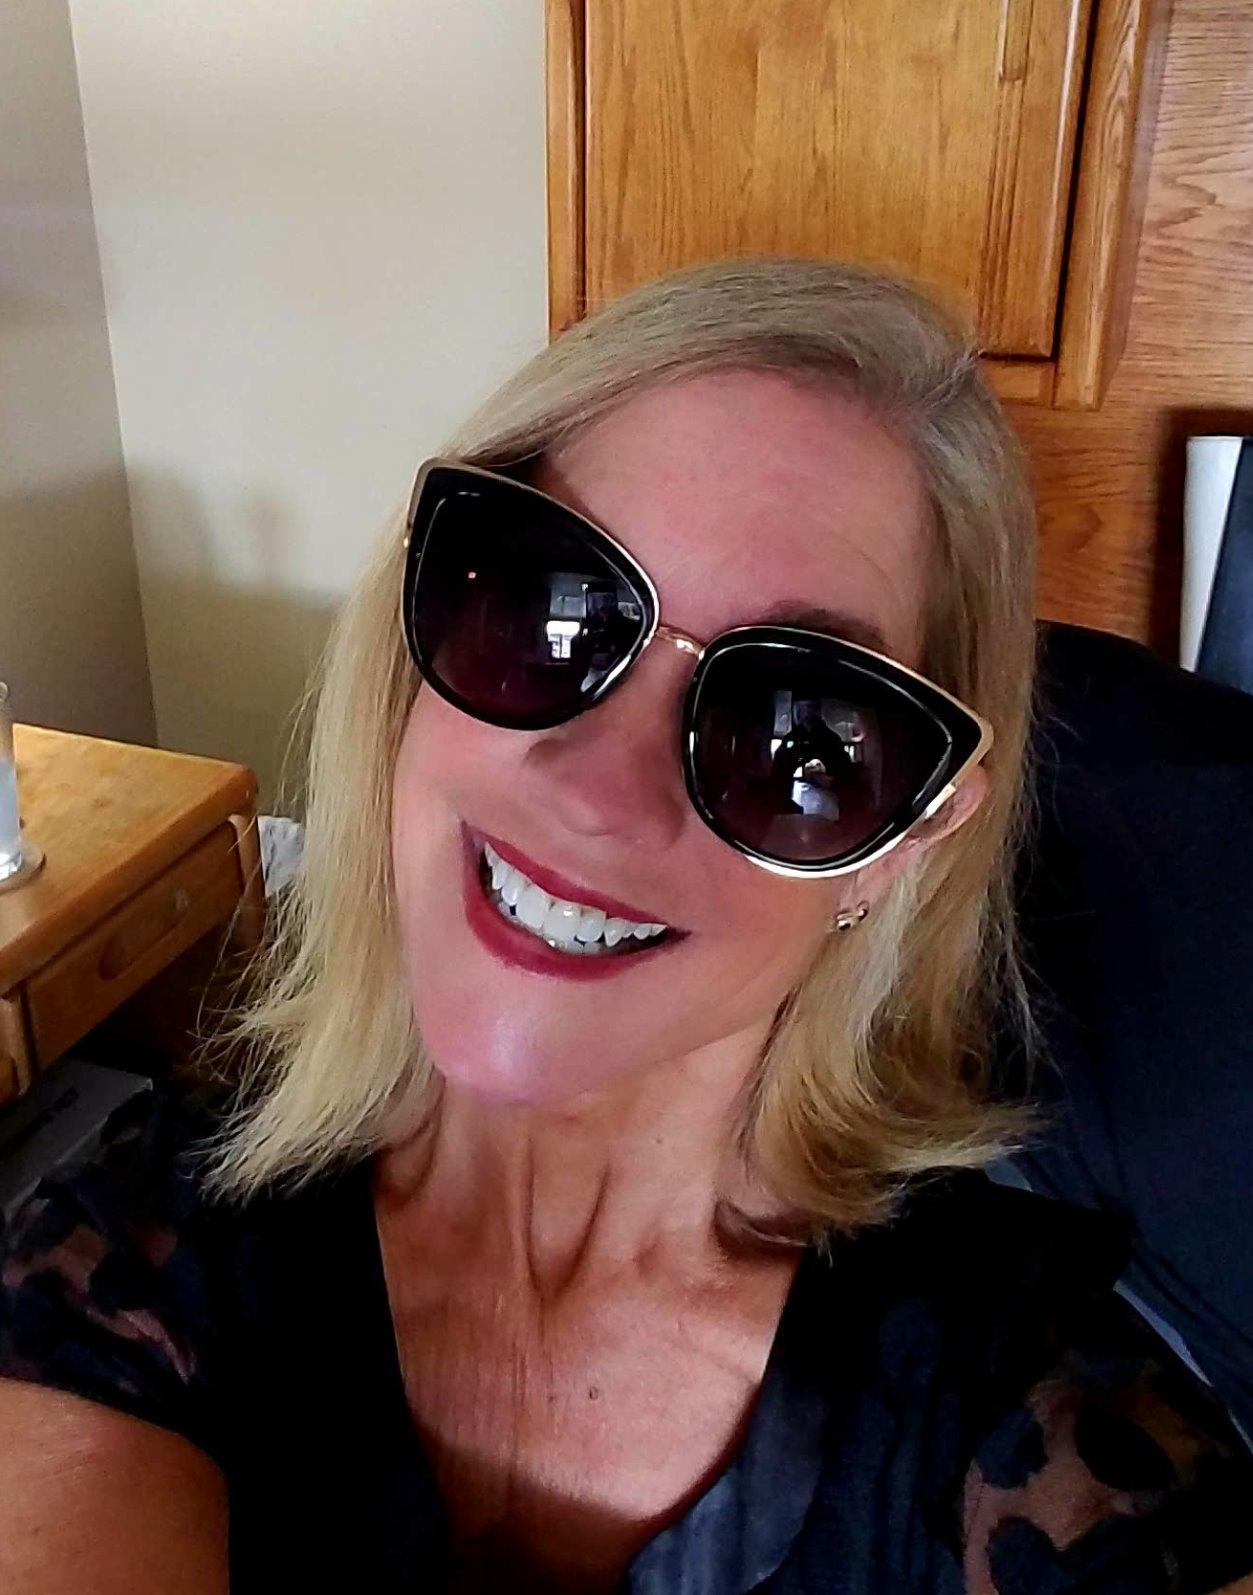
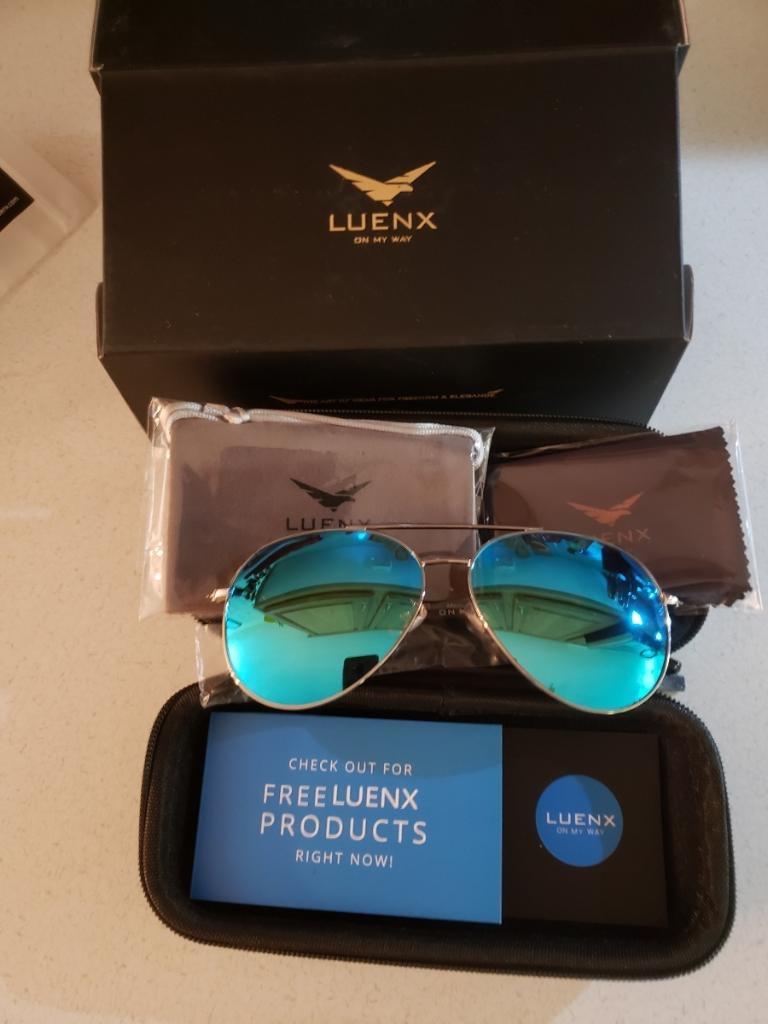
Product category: accessories_sunglasses
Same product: no